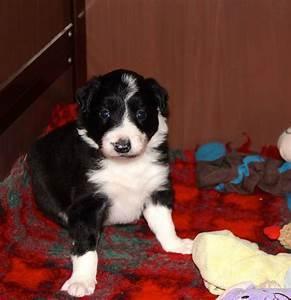
dog